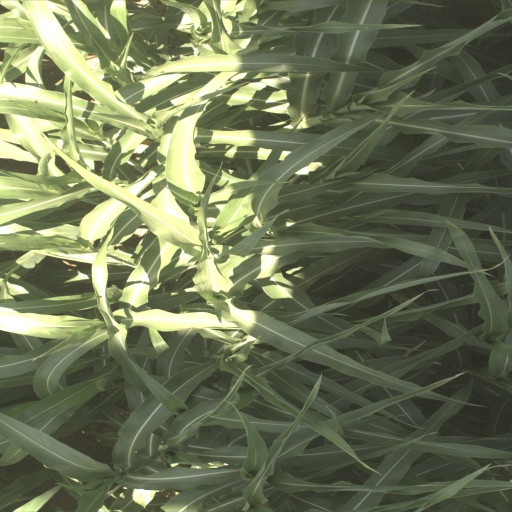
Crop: sorghum